Smita Patil

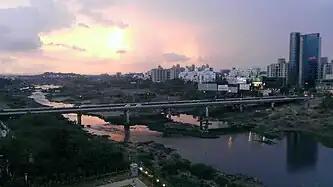
Patil was born and brought up in Pune

Smita Patil was born on 17 October 1955, in Pune, Maharashtra into a Hindu-Marathi family, to a Maharashtrian politician father, Shivajirao Girdhar Patil and social worker mother Vidyatai Patil, from Shirpur town of Khandesh province of Maharashtra. She has two sisters, Dr. Anita Patil Deshmukh, a faculty neonatologist and Manya Patil Seth, a costume designer.